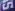
Number: 5